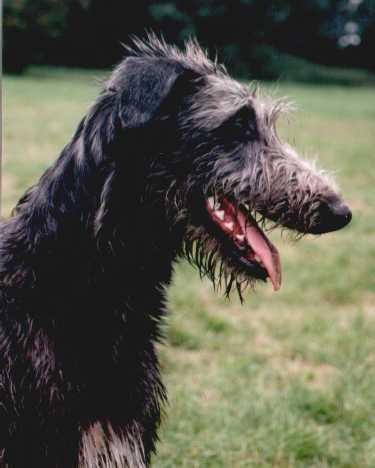
Scottish_deerhound